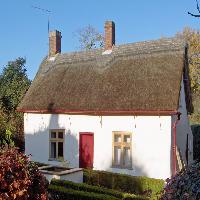
Weather: sun or clear